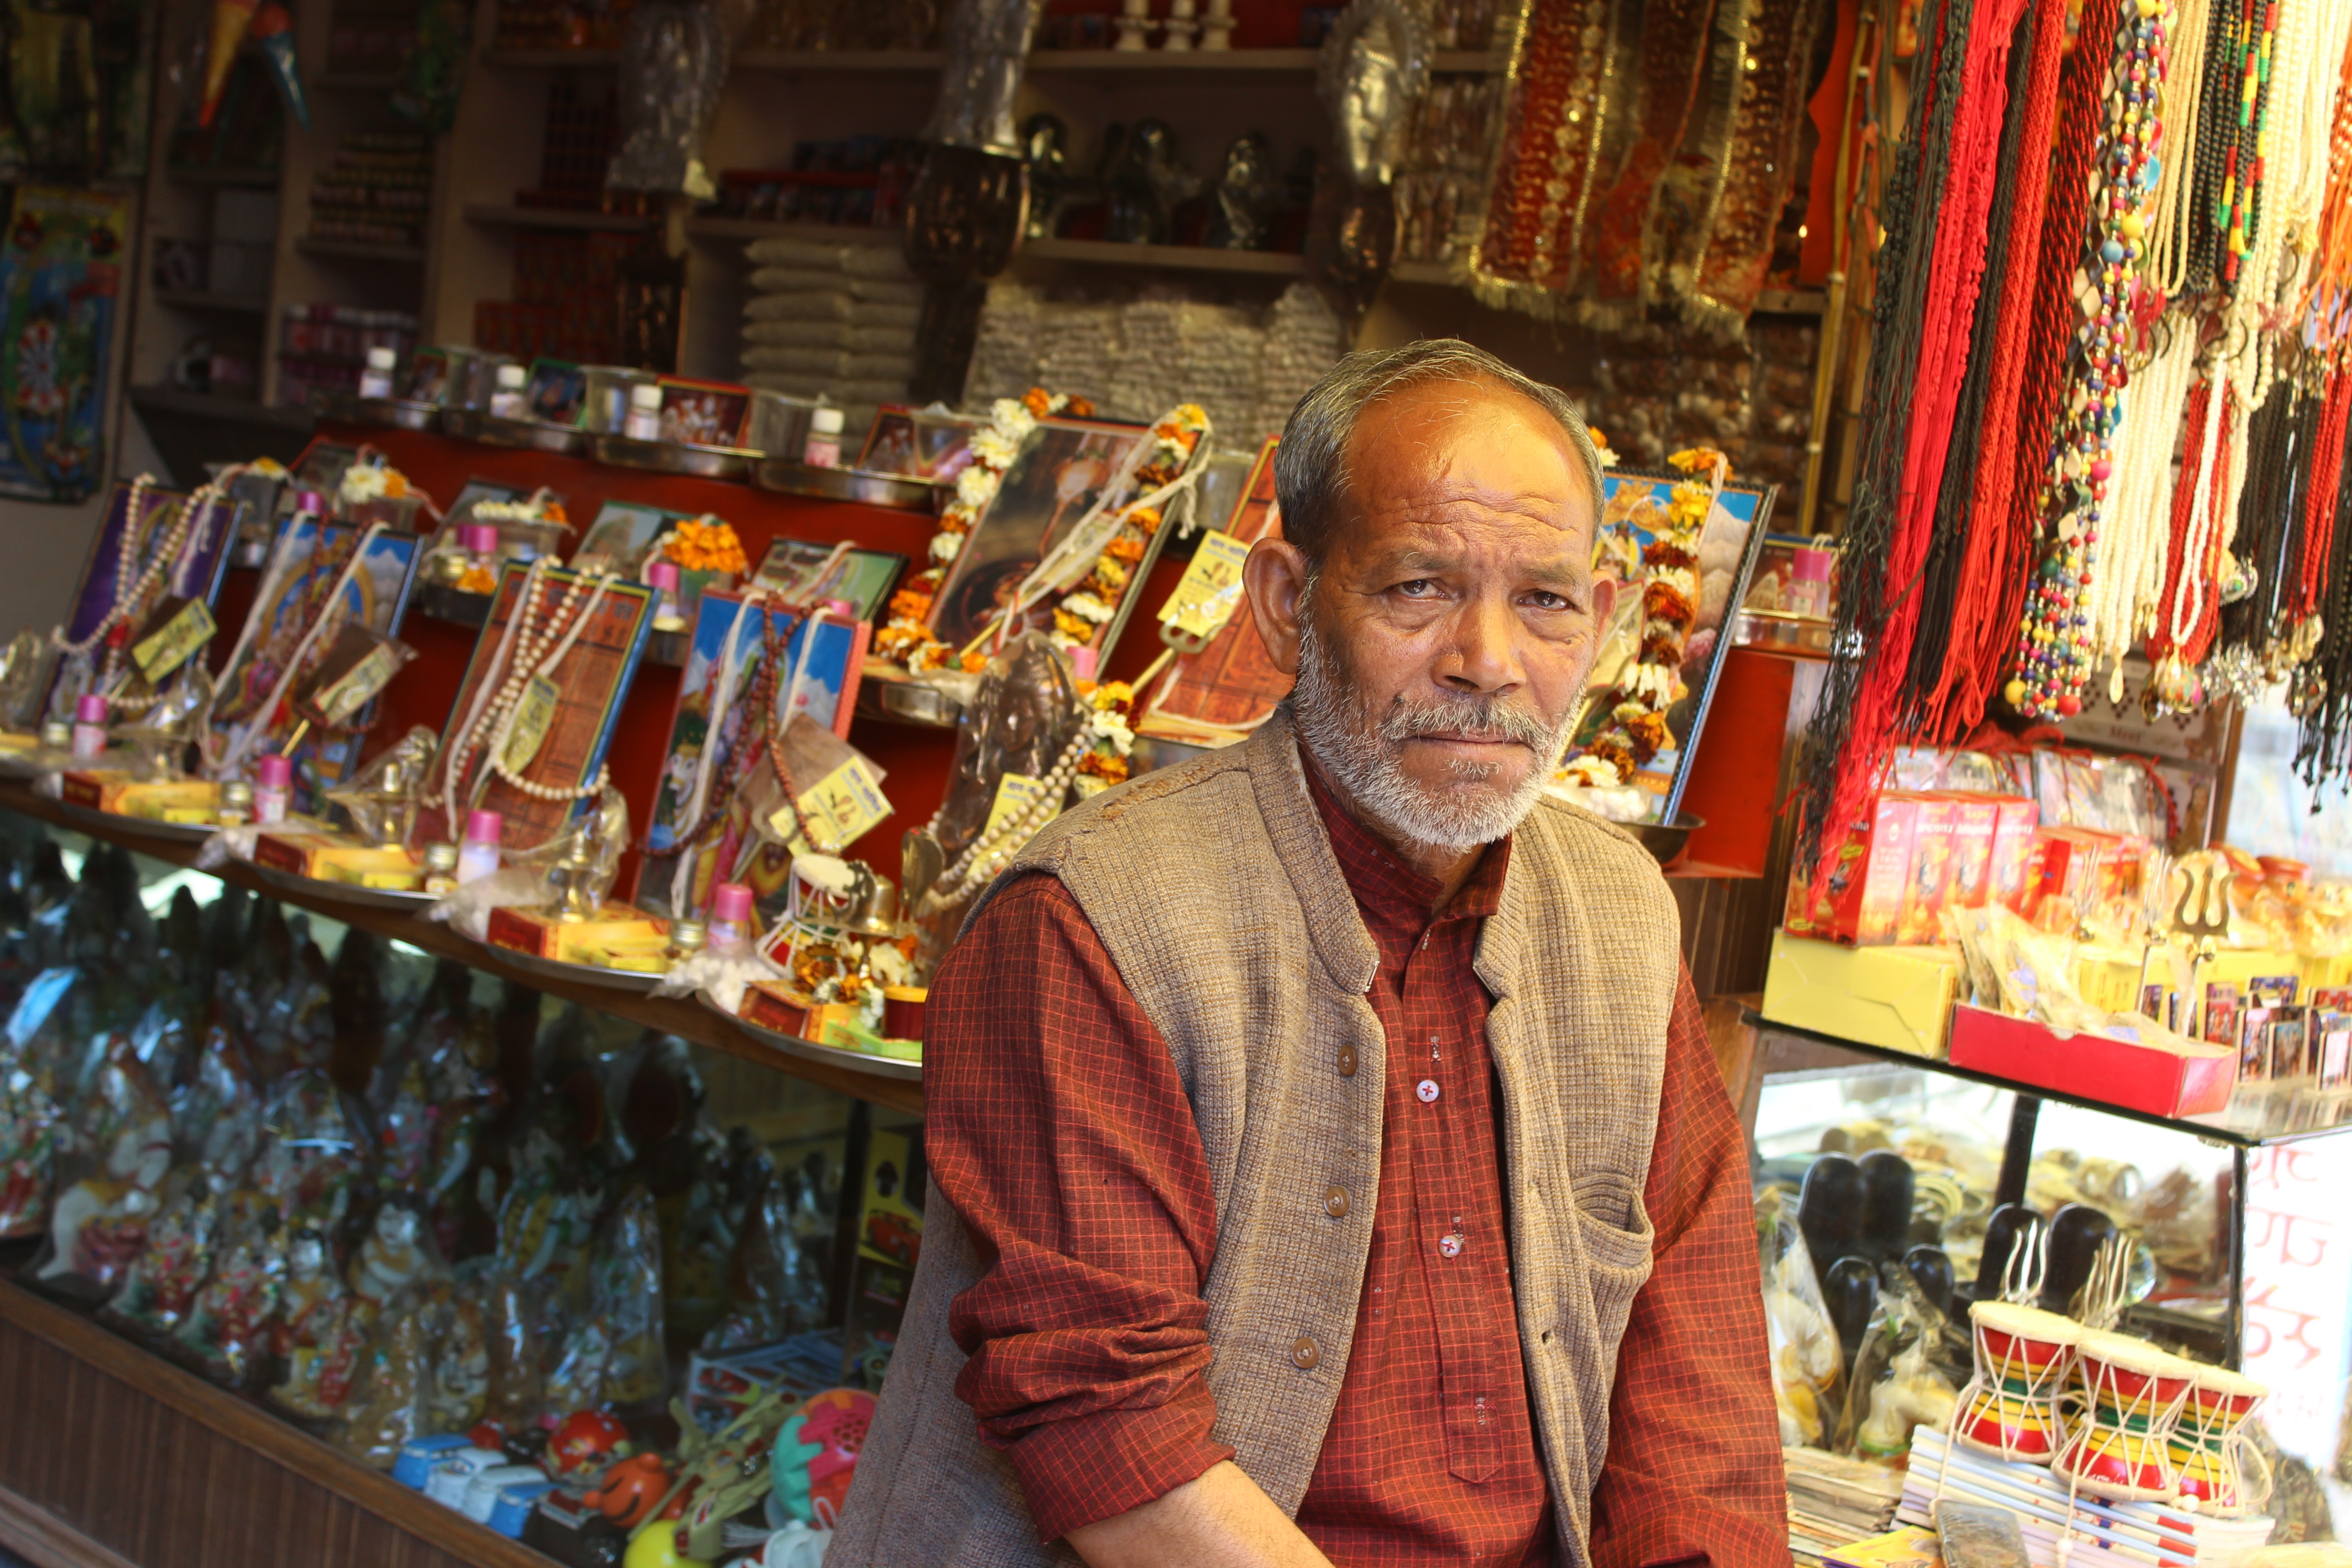
man, people, city, shop, vendor, religion, bazaar, market, marketplace, business, tourism, smile, public space, customer, temple, stall, retail, uttarakhand, human settlement, haridwar, shopkeeper